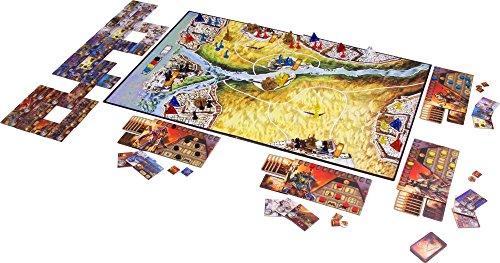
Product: Asmodee Kemet
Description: Epic battles.
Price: $97.00
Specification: ProductDimensions:10.8x3.1x15.6inches|ItemWeight:4.1pounds|ShippingWeight:4.15pounds(Viewshippingratesandpolicies)|DomesticShipping:ItemcanbeshippedwithinU.S.|InternationalShipping:ThisitemcanbeshippedtoselectcountriesoutsideoftheU.S.LearnMore|ASIN:B00B9X04F8|Itemmodelnumber:KEM01|Manufacturerrecommendedage:13yearsandup